The Simpsons season 14

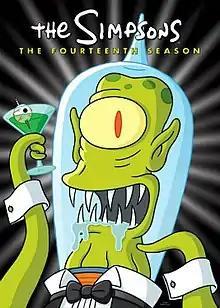
DVD cover featuring Kang

The fourteenth season of the American animated sitcom "The Simpsons" aired on Fox between November 3, 2002 and May 18, 2003. It was produced by Gracie Films and 20th Century Fox Television. The show runner for the fourteenth production season was Al Jean, who executive produced 21 of 22 episodes. The other episode, "How I Spent My Strummer Vacation", was run by Mike Scully. The fourteenth season has met with mostly positive reviews and won two Primetime Emmy Awards, including Outstanding Animated Program (For Programming less than One Hour), four Annie Awards and a Writers Guild of America Award. This season contains the show's 300th episode, "Barting Over".